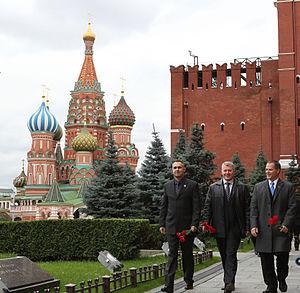
Soyouz TMA-06M est une mission spatiale dont le lancement a eu lieu en octobre 2012 depuis le Cosmodrome de Baikonour. Elle transporta trois membres de l'Expédition 33 vers la station spatiale internationale. Il s'agit du 116ᵉ vol d'un vaisseau Soyouz depuis le premier en 1967.